Moscow Five

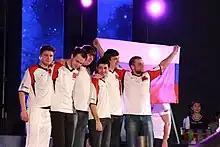
Moscow Five at WCG 2011

Moscow Five's "Counter-Strike" team won bronze at the 2011 World Cyber Games.